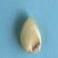
Maize quality: Good